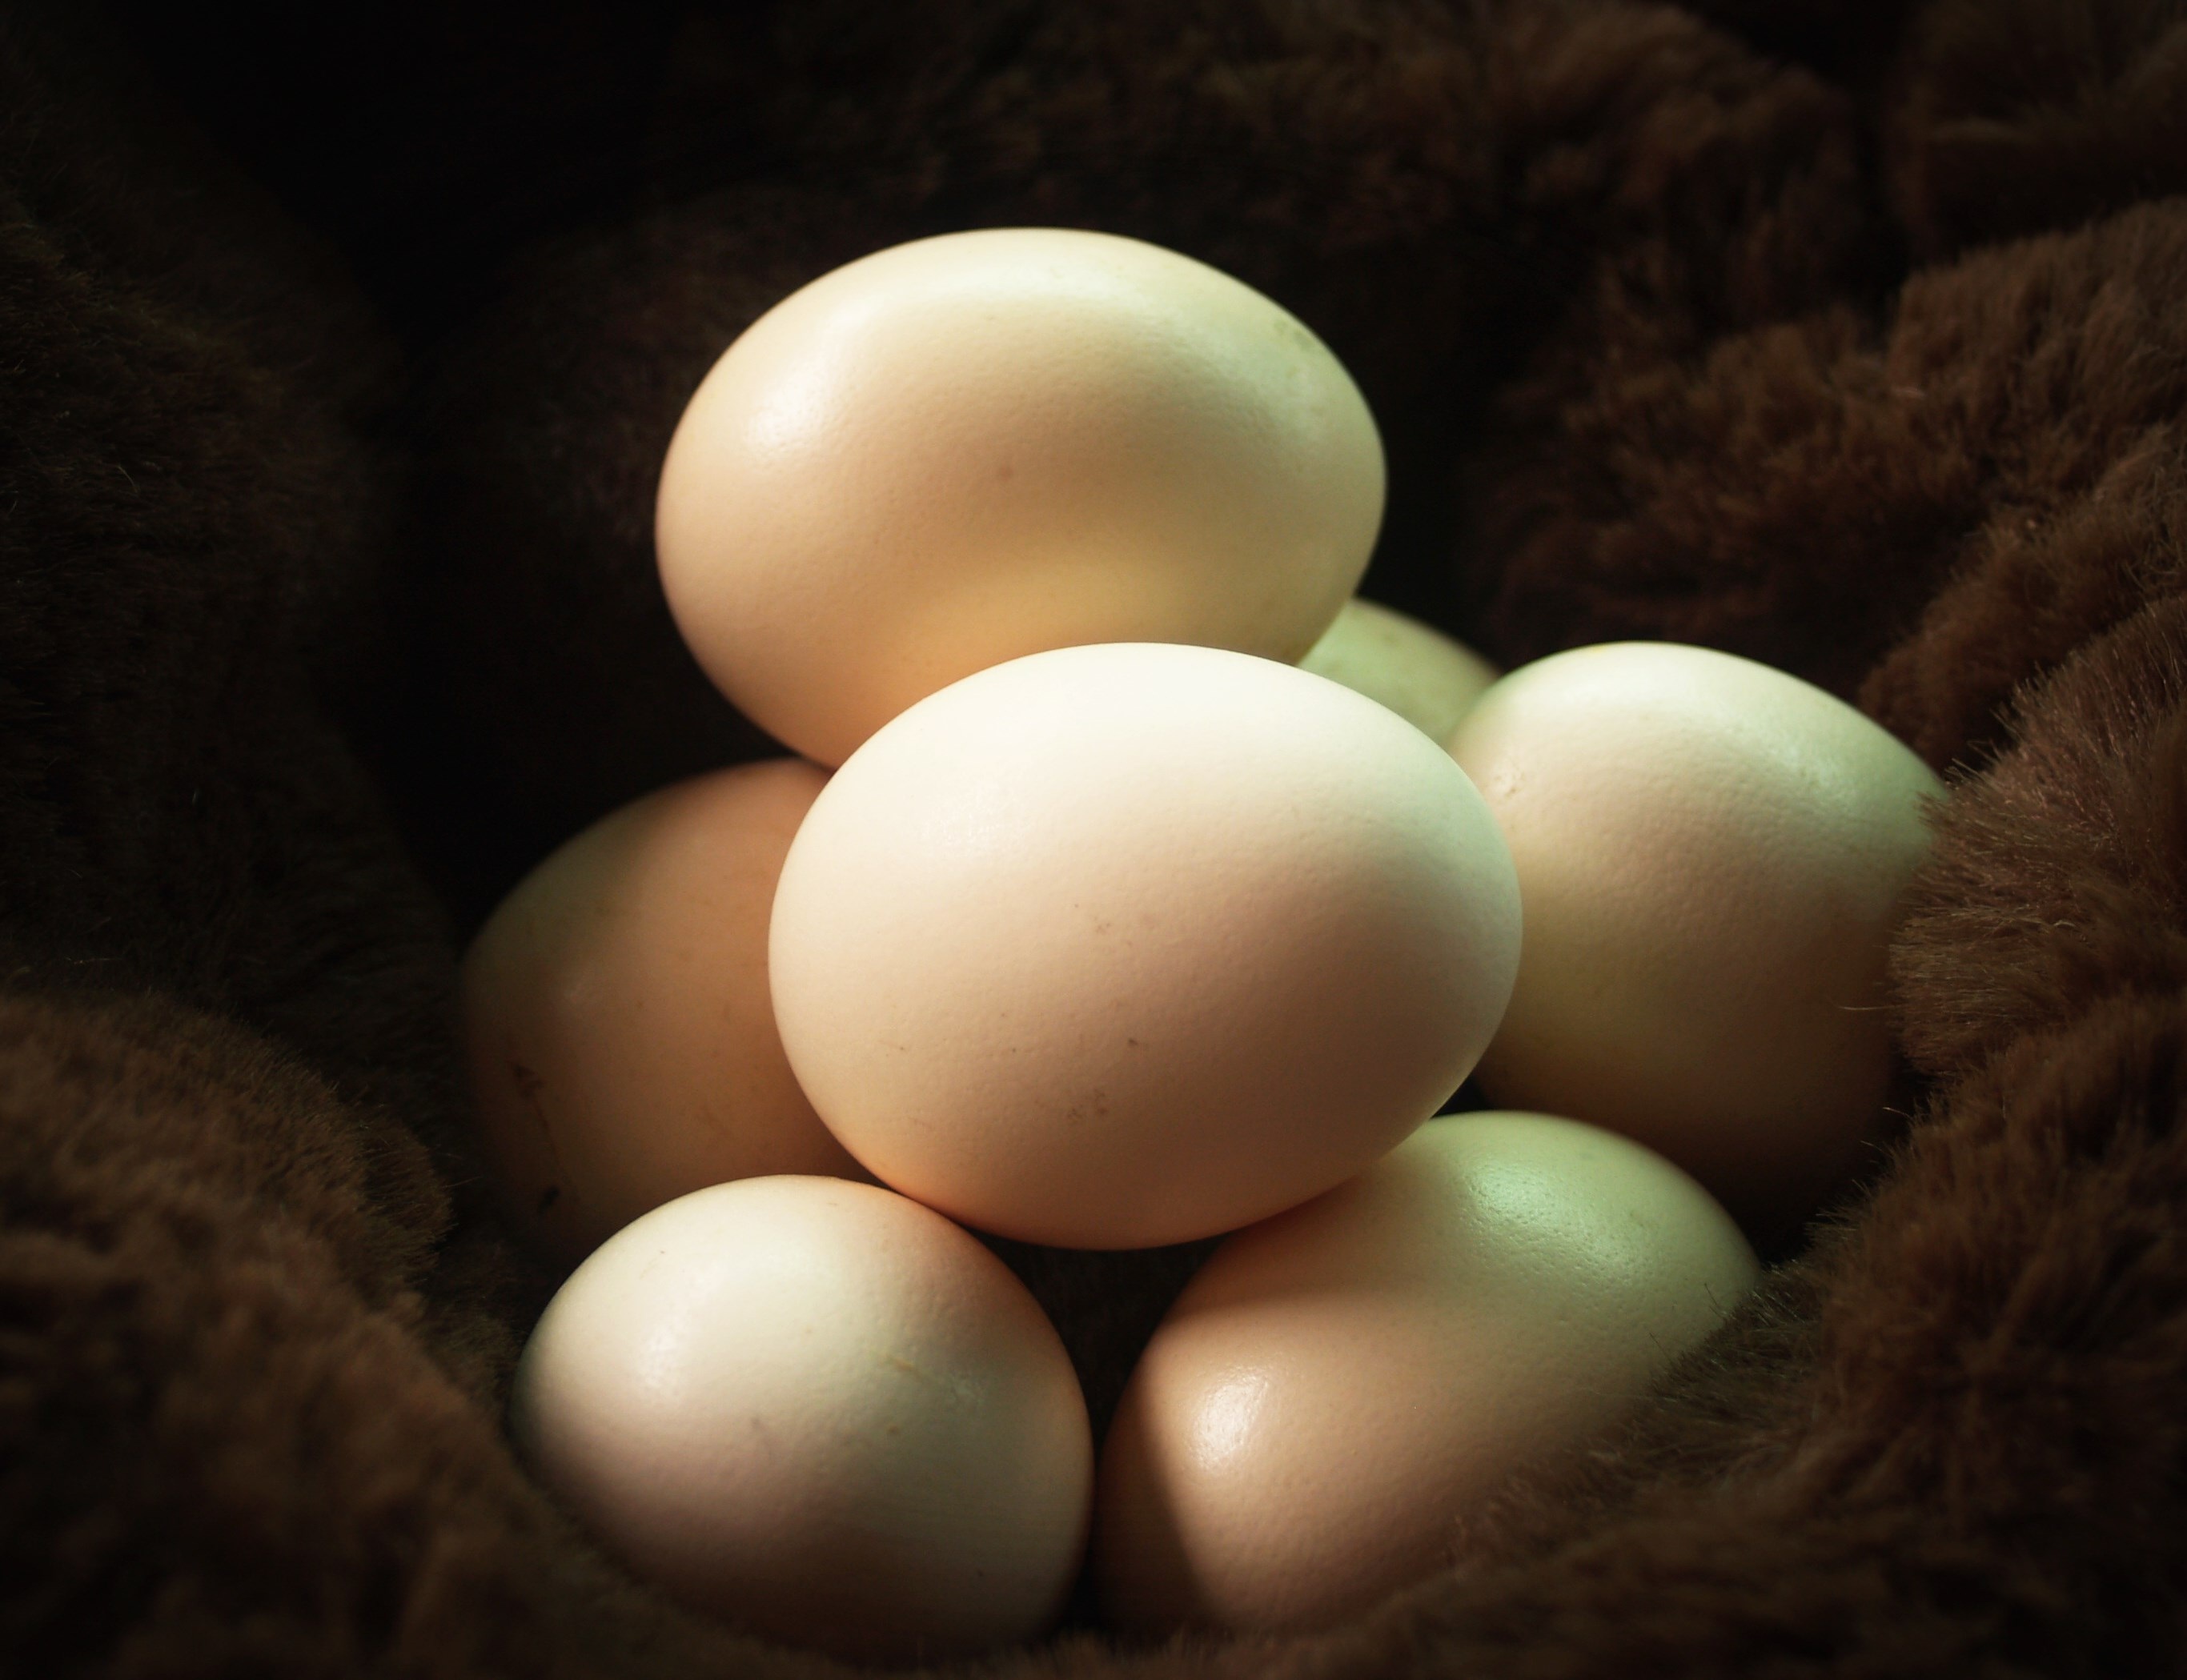
table, bird, light, group, wood, hay, farm, old, home, country, rustic, dark, food, cooking, ingredient, natural, fresh, brown, kitchen, market, agriculture, closeup, groceries, breakfast, healthy, lunch, cuisine, chicken, shell, egg, sack, burlap, close up, focus, dinner, wooden, straw, provence, raw, image, domestic, easter, organic, heap, nobody, macro photography, protein, useful, cholesterol, eggshell, bagging, sackcloth